Packard Pacific

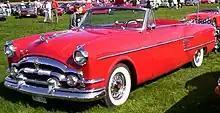
1954 Packard Convertible

The body style was also used as a convertible, while the name Pacific was used exclusively for the hardtop. The convertible, labeled as the Model 5479 saw 683 manufactured with a retail price of $3,939 ($ in dollars ) while the hardtop was offered at $3,827 ($ in dollars ).